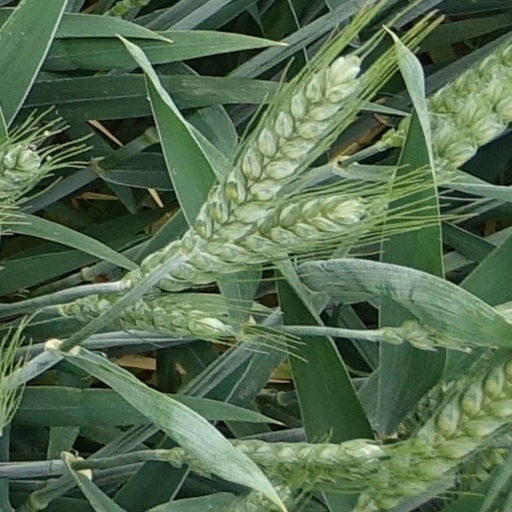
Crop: wheat